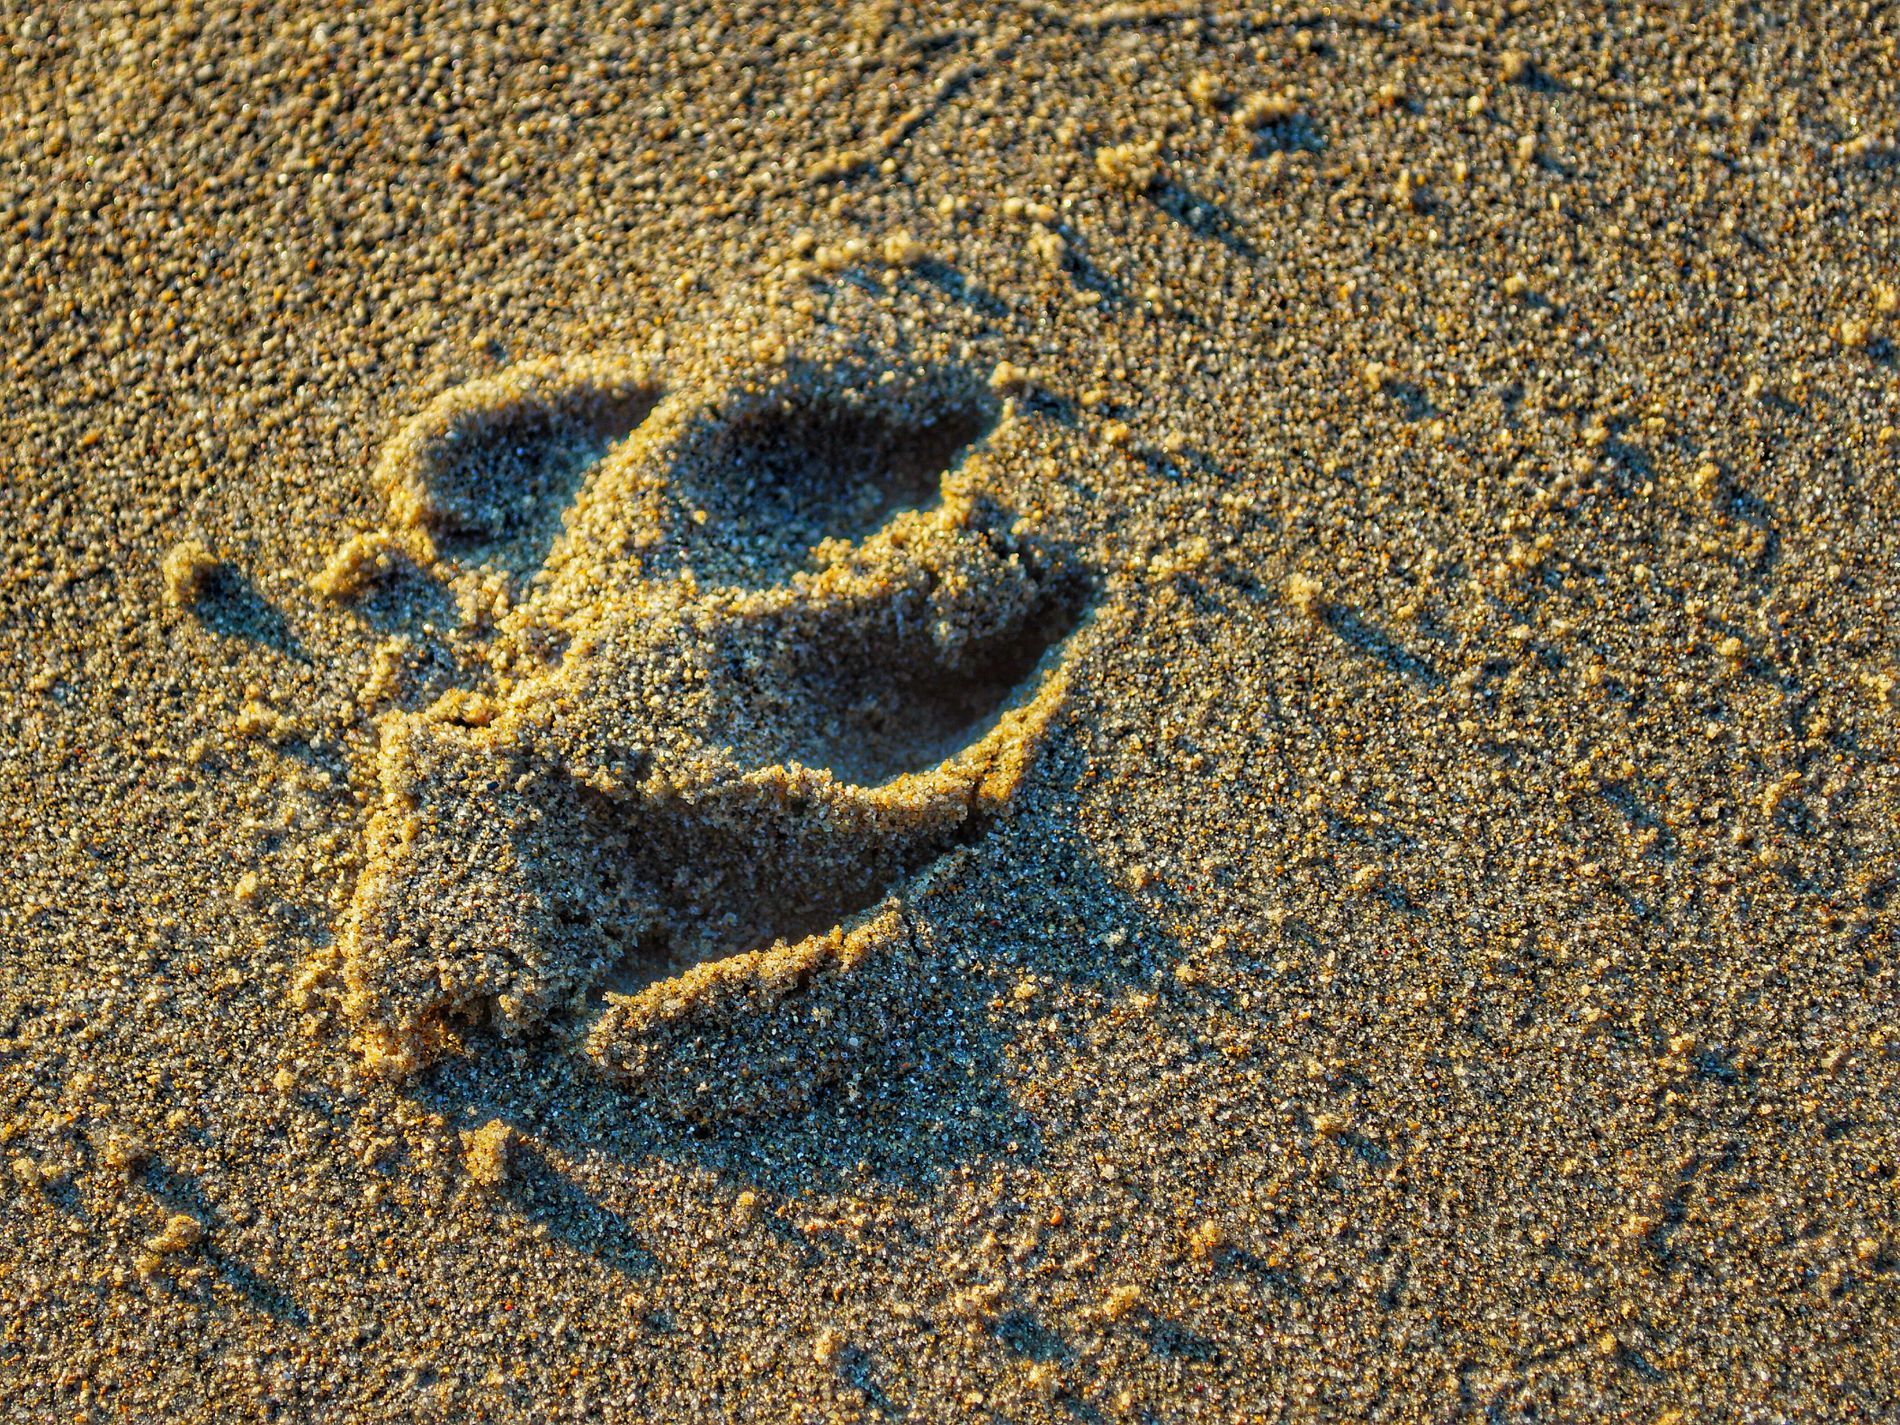
Bird footprint
This close-up of a sandy beach shows a clear footprint resembling a bird's foot. The sand is distinguished by a rough texture.
A tranquil landscape of a coarse sandy beach. The photo was taken from a low, close up angle highlighting the bird's footprint in the sand. The natural daylight enhanced the warm yellow color of the sand and its rough texture in a cute atmosphere.
Labels: Footprint, Outdoors, Nature, Soil, Sand
Camera: SONY ILCE-6000
Lens: ----
Exposure: 1/80 sec
ISO: 100